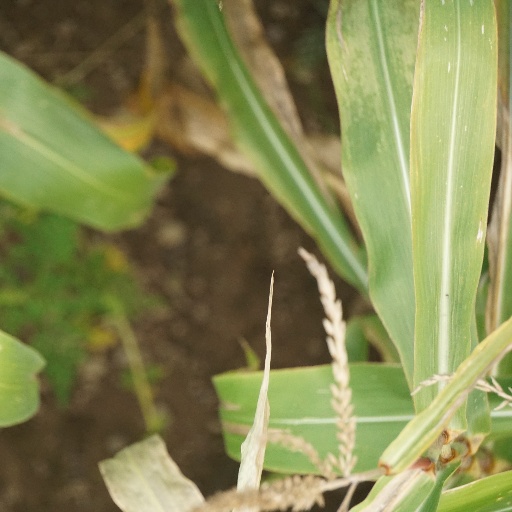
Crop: maize; corn